Tokugawa Mitsutomo

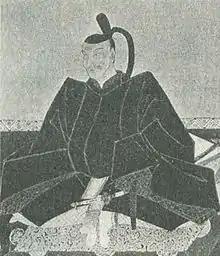

was daimyō of Owari Domain during early Edo period Japan.